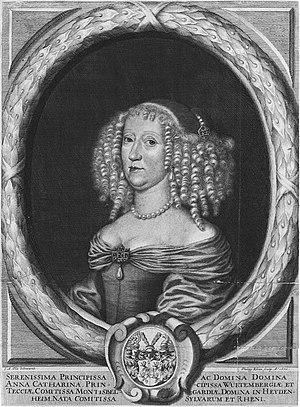
Anne-Catherine Dorothée de Salm-Kyrbourg est l'épouse du duc Eberhard VII de Wurtemberg.